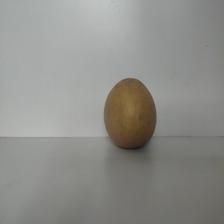
Size: Large